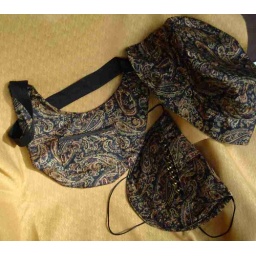
Paisley hat with matching evening bag, and casual bag made by Toots